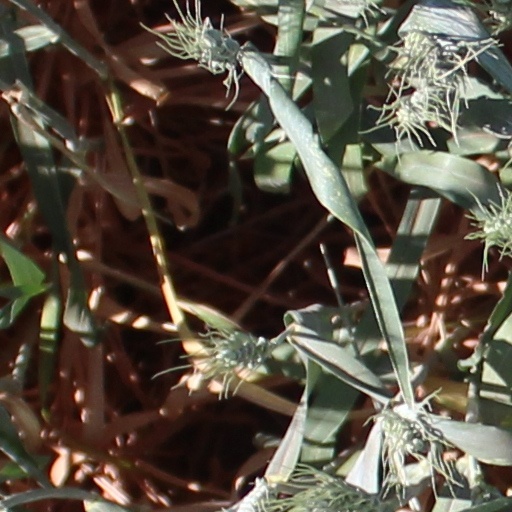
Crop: wheat